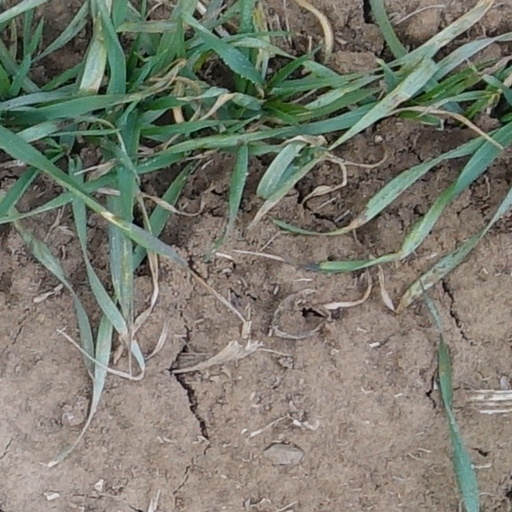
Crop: wheat